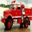
Label: truck